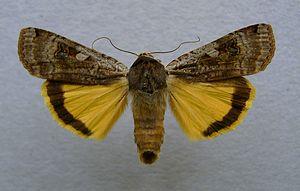
Le genre Noctua regroupe des lépidoptères nocturnes de la famille des Noctuidae, sous-famille des Noctuinae, tribu des Noctuini, sous-tribu des Noctuina.
Le Hibou, aussi appelé la Noctuelle fiancée, la Triphène fiancée ou la Fiancée, est une espèce de lépidoptères de la famille des Noctuidae.